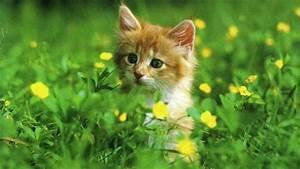
cat